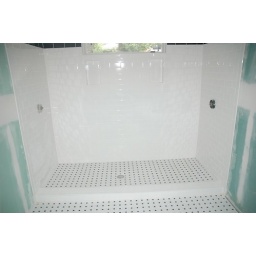
3x6 white ceramic tile in brick layout w/ custom border on walls w/ mosaic tile on custom built shower floor